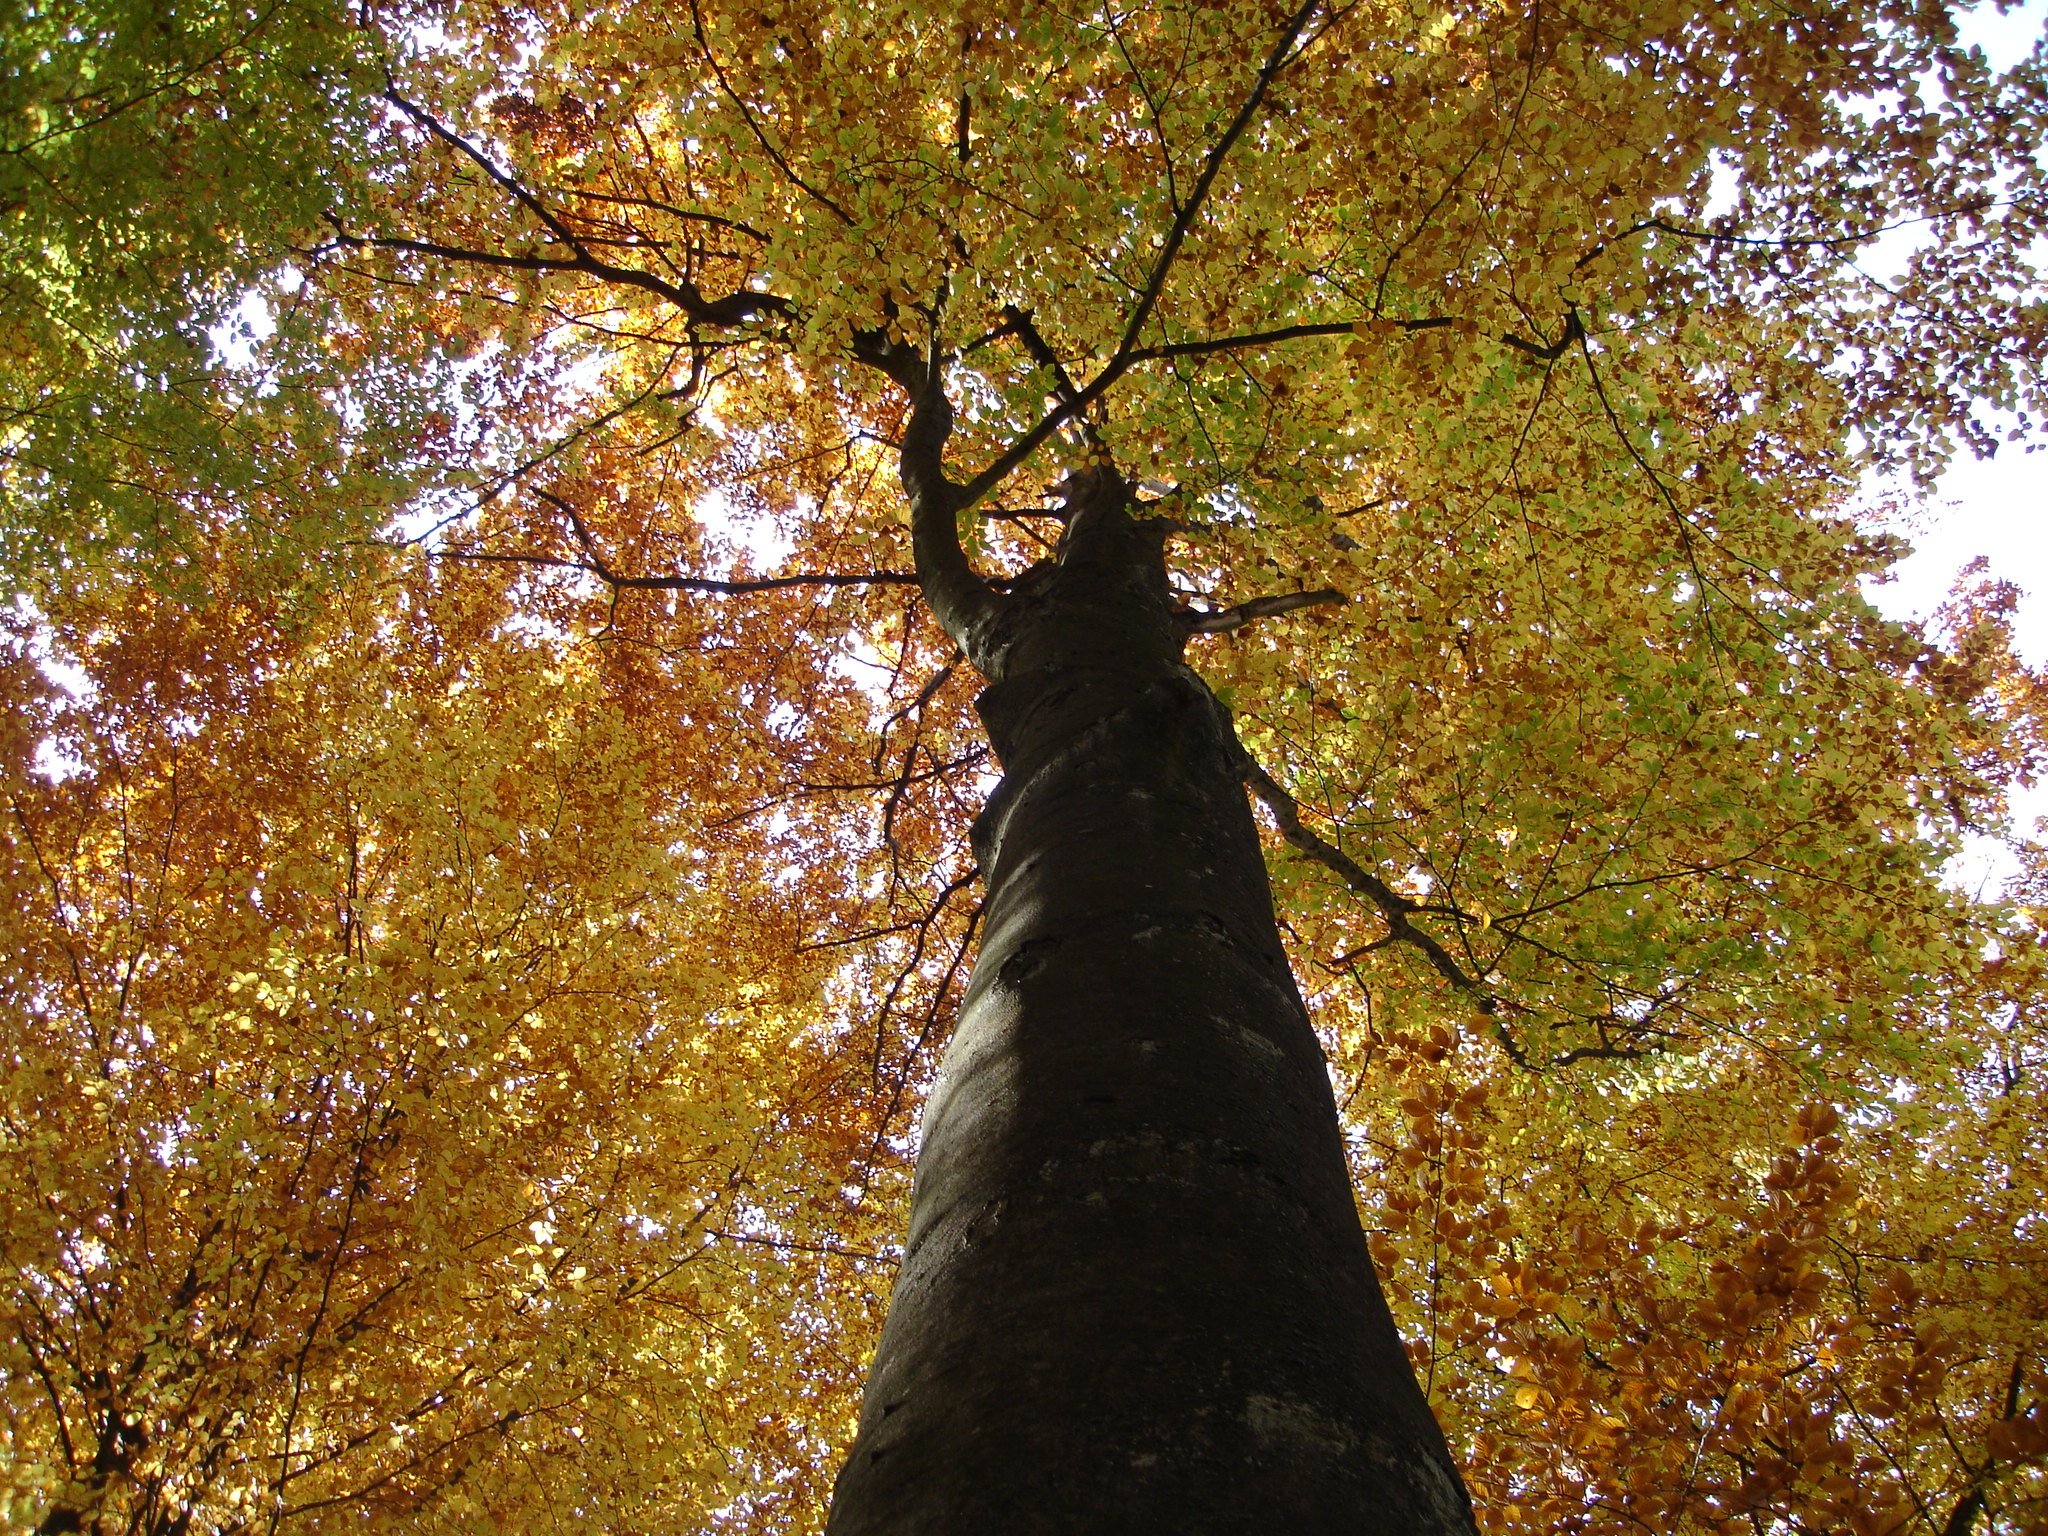
tree, nature, forest, branch, plant, sunlight, leaf, trunk, log, color, autumn, colorful, season, leaves, deciduous, woodland, habitat, flowering plant, woody plant, land plant